Euhelopus

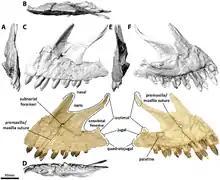
Left premaxilla and maxilla

Specimen PMU 24705 (formerly PMU R233) forms according to Wilson & Upchurch the holotype, descriptive basis, for the species "Euhelopus zdanskyi". It represents one of the skeletons found by Zdansky, named "Exemplar a" by Wiman, who did not formally assign a holotype. This is the original skeleton found by Mertens. Specimen PMU 24705 consists of a partial skeleton with skull and lower jaws comprising these bones: the rostral part of the left nasal; a partial right jugal; the tapered jugal process of the postorbital, partially excavated; the dorsal process of the right quadratojugal; the fragmented left pterygoid (another fragment might be the right splenial, but it is too fragile to be removed from its matrix), a series of twenty-five presacral vertebrae and the left thighbone.